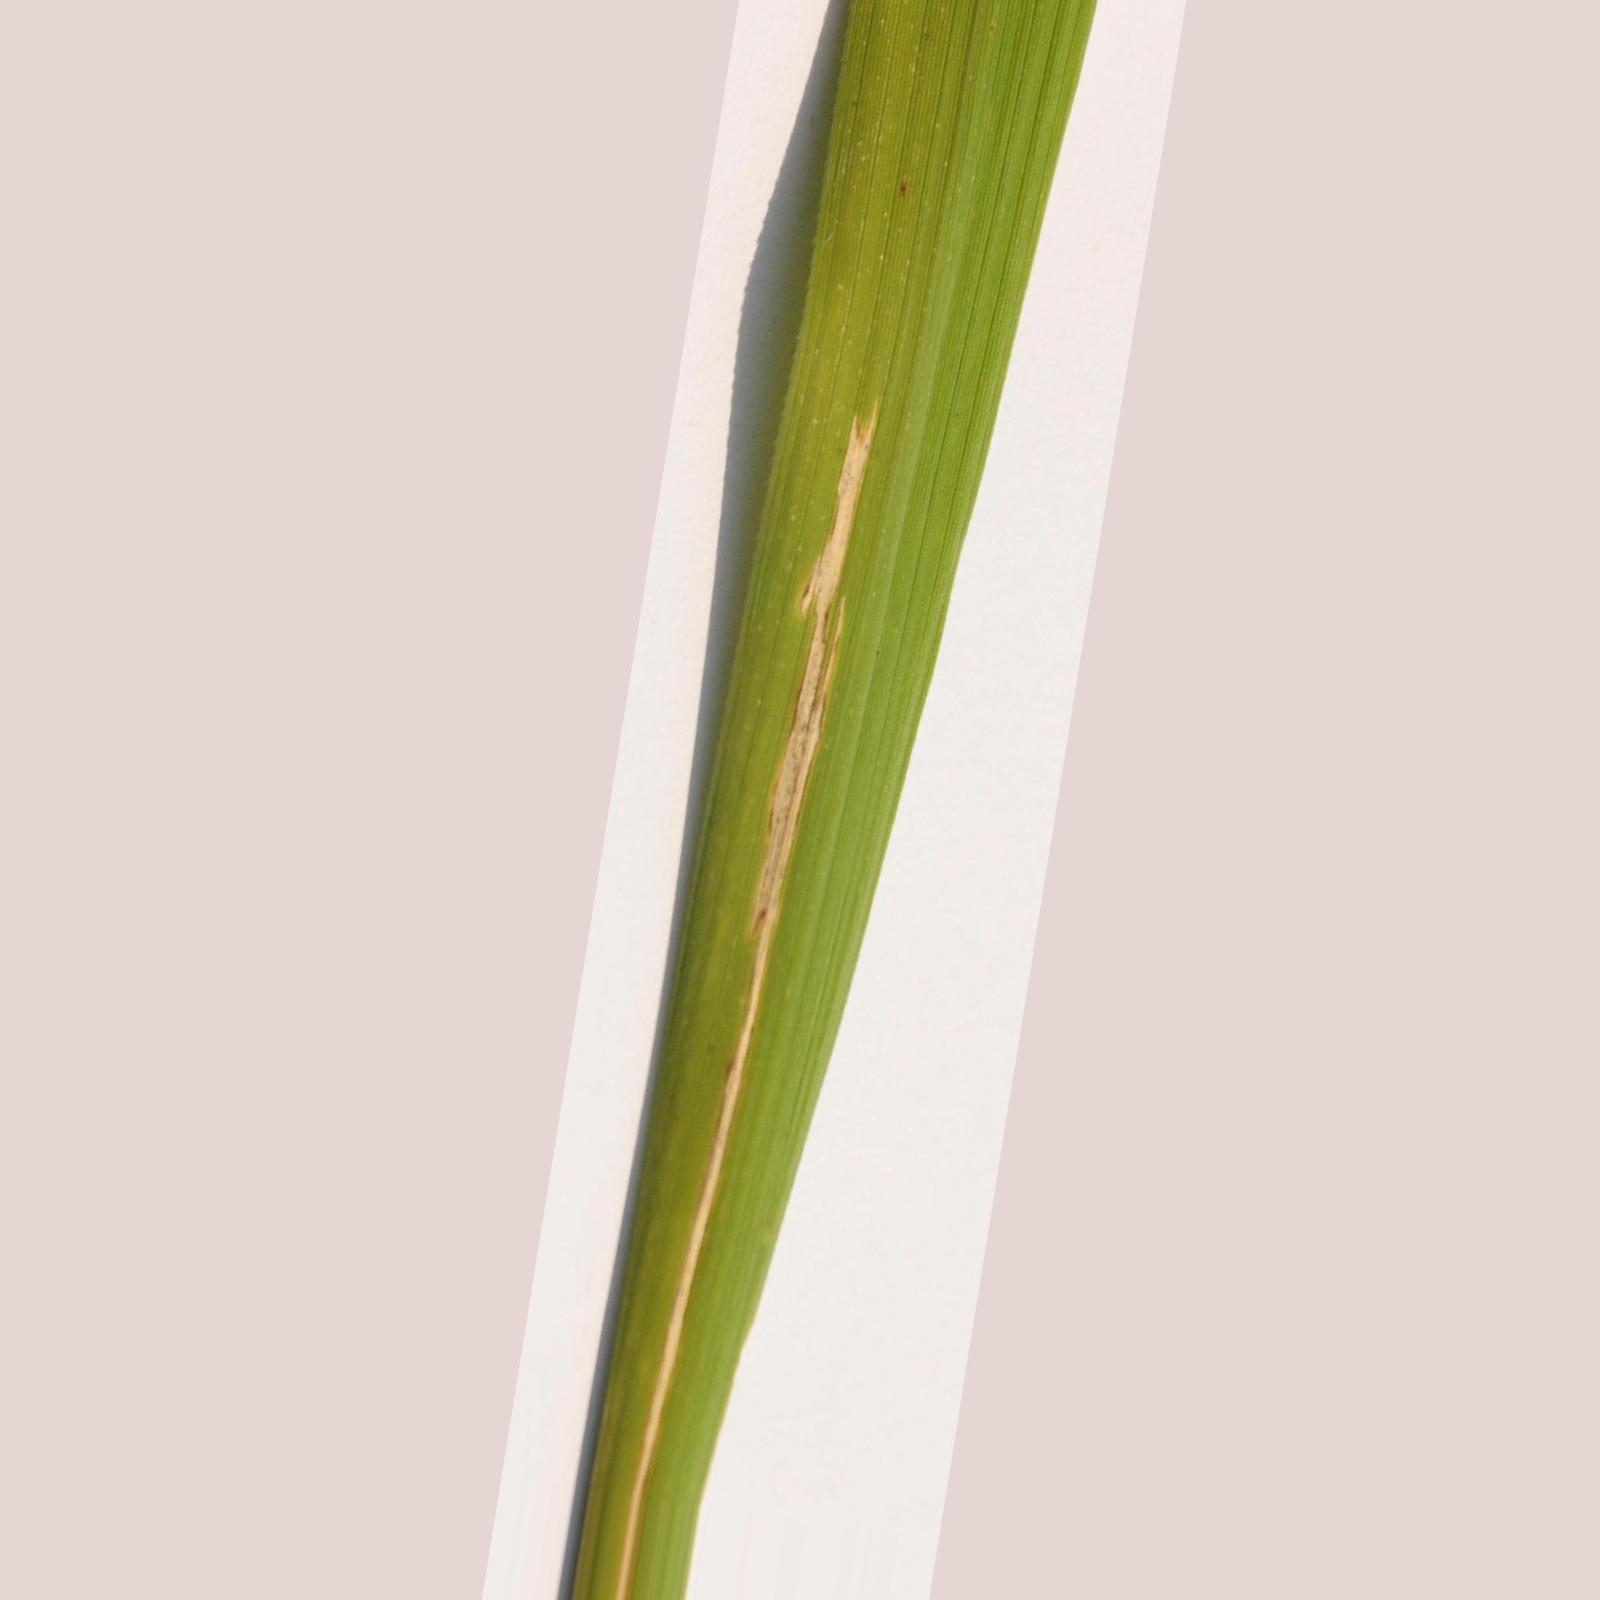
Nhãn: Bệnh Bạc lá (Bacterial leaf blight)